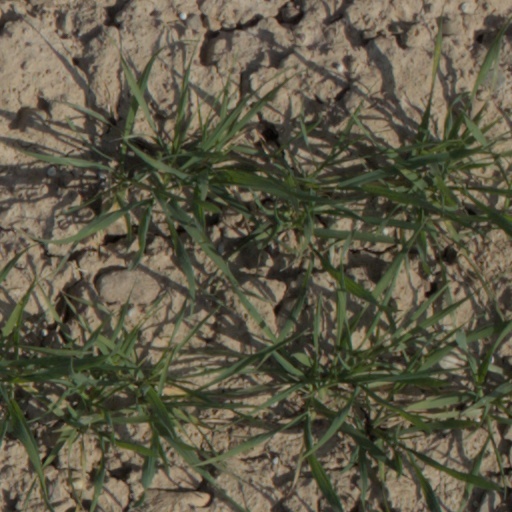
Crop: wheat